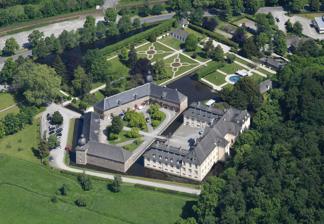
Building: Ehreshoven Castle
Country: Germany
Year built: 1355
Ehreshoven Castle Schloss Ehreshoven Near Ehreshoven, Germany Ehreshoven Castle Coordinates 50°58′27″N 7°20′39″E / 50.9741°N 7.3442°E / 50.9741; 7.3442 Height 160 m Site information Owner Rhenish knighthood as a ladies' convent Controlled by Rhenish knighthood as a ladies' convent Open to the public No Site history Built 1355 Built by Count of Nesselrode Materials Quarrystone Ehreshoven Castle ( German : Schloss Ehreshoven ) is a moated castle in Engelskirchen , Oberbergischer Kreis , North Rhine-Westphalia , Germany . It is located near the village of Ehreshoven, about 32 kilometres (20 mi) by road east of Cologne . Several kilometres to the northwest is Georghausen Castle . History The castle was originally owned by Siegburg Abbey , which had been founded in 1164 by Archbishop Anno of Cologne . Ehreshoven was first mentioned in 1355 when it existed as a house or small castle. In 1396 it was given to the family of the count of Nesselrode and stayed in their possession until 1920. Under Wilhelm of Nesselrode, the house was essentially remodelled and the medieval chapel built into the structure in 1595. At the end of the 17th century, Philipp Wilhelm Christoph von Nesselrode and his wife built a new house integrating just the chapel and the northern part of the original castle. The three-winged manor house and the big four-winged front house were built at this time. In the early 18th century, a French garden was installed in the north of the castle which is mainly intact today. The last owner was Marie Countess of Nesselrode who died unmarried in 1920 and bequeathed the whole estate to the Rheinische Ritterschaft . In 1924, they transformed it into a charitable foundation for Cannonesses. Only parts of the original medieval buildings remain at the rear of the castle of today. The chapel is part of the original buildings incorporated into the present manor house. In 1990, the whole manor house was renovated from the outside and the original building was repainted in a light yellow colour. In the TV series Verbotene Liebe , the castle was the residence of the fictional Count Johannes von Lahnstein , one of the richest men in Germany. References